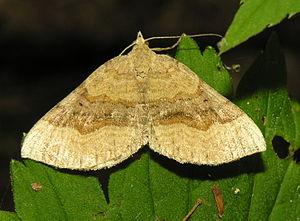
Scotopteryx est un genre de lépidoptères de la famille des Geometridae.
Scotopteryx chenopodiata, la Phalène de l'ansérine, est une espèce de lépidoptères de la famille des Geometridae.